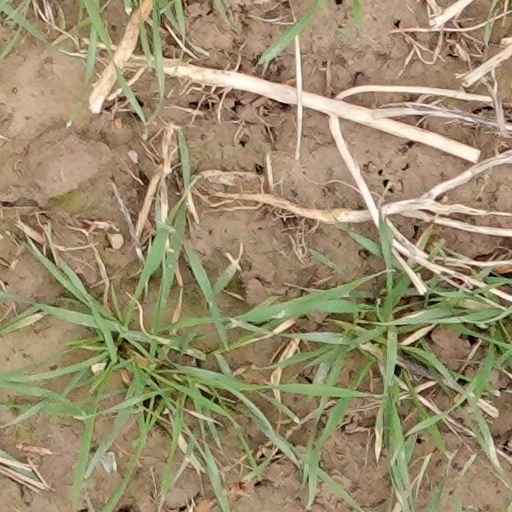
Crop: wheat